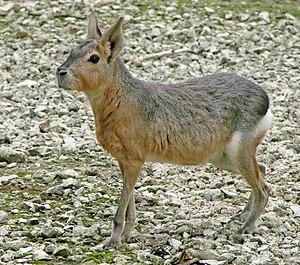
Mara (Dolichotis patagonum). Parc de Thoiry.